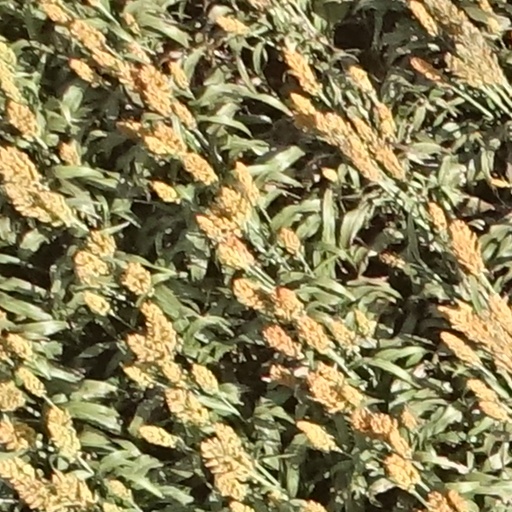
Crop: sorghum